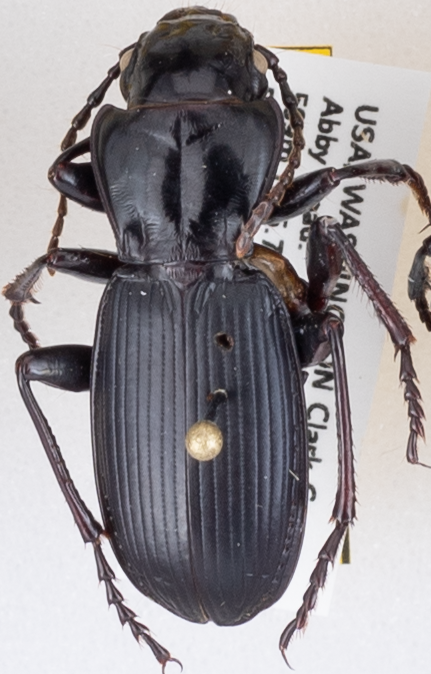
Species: Pterostichus lama
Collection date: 2019-05-14
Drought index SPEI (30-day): -2.09
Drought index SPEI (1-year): -2.09
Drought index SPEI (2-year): -2.09